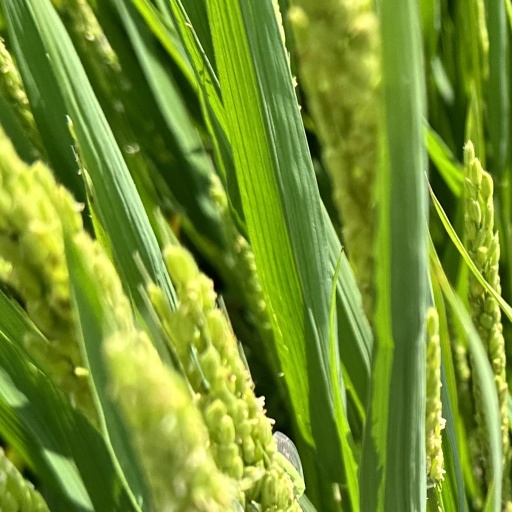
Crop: rice